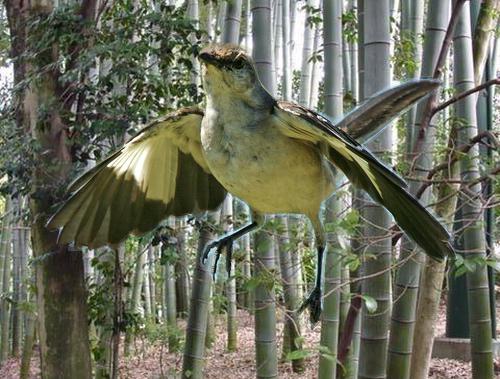
Bird species: Mockingbird
Bird type: landbird
Background: land